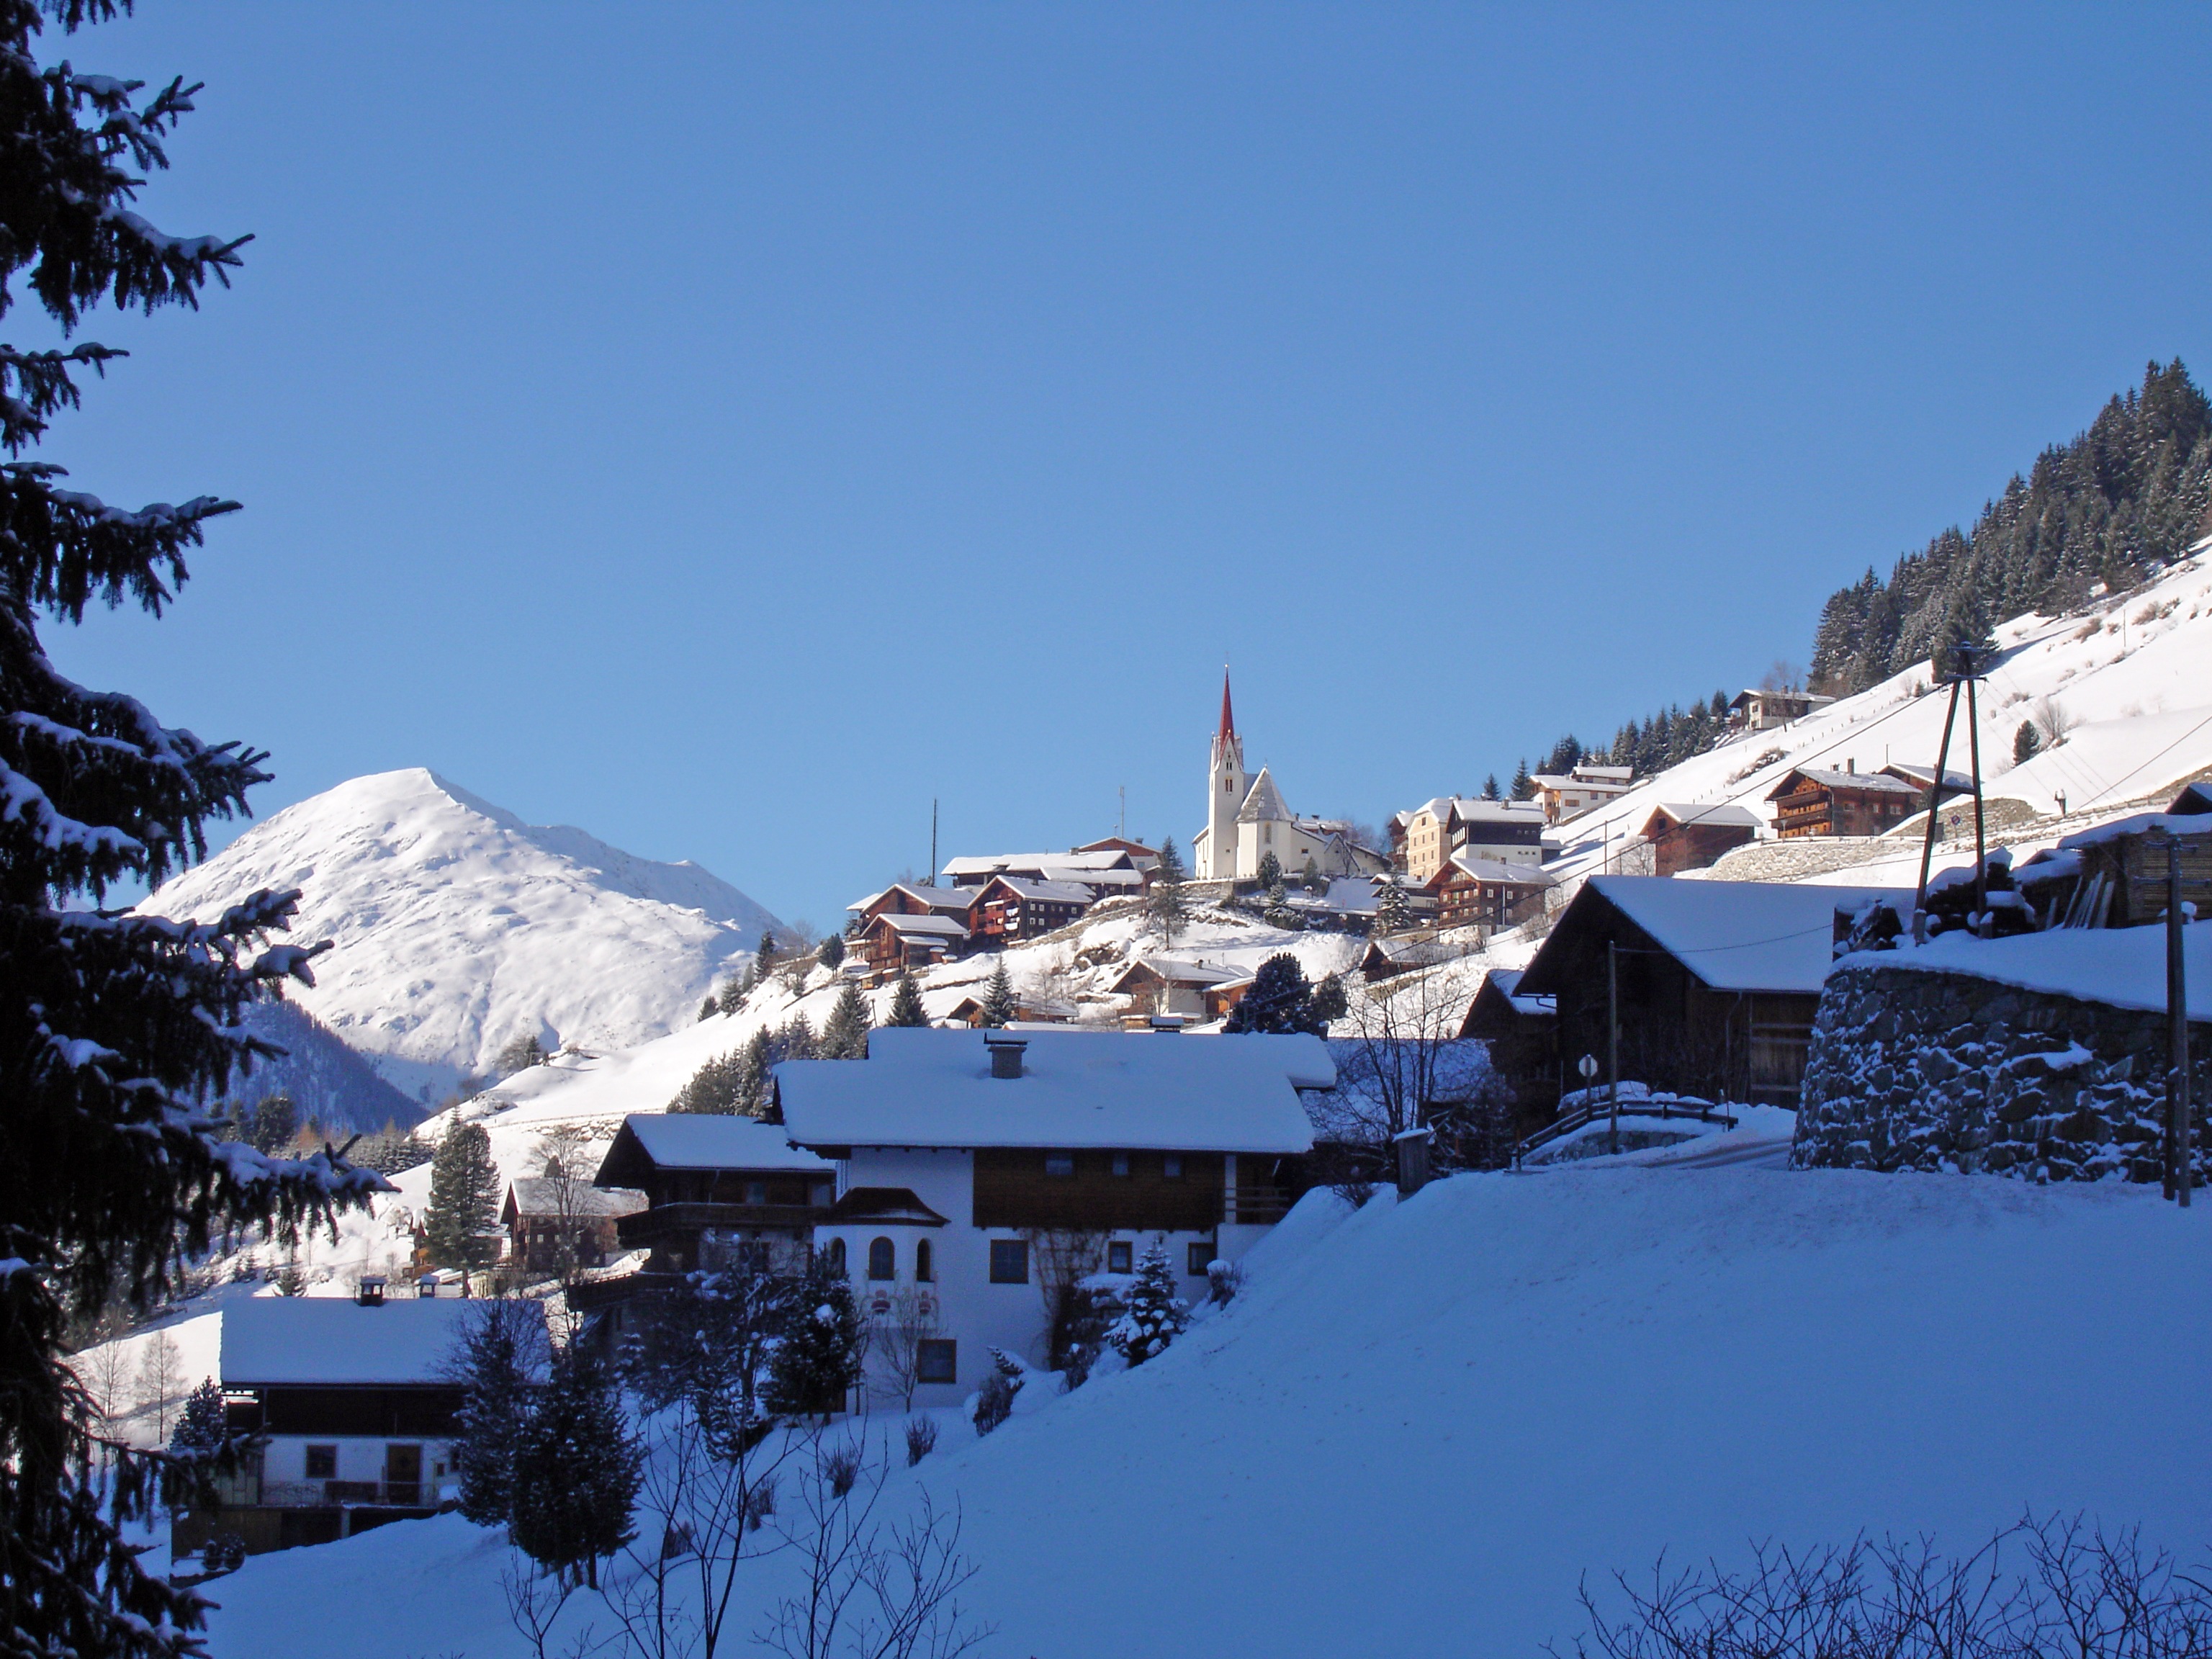
landscape, nature, mountain, snow, cold, winter, sky, mountain range, village, weather, blue, season, winter sport, resort, mountains, alps, wintry, piste, mountainous landforms, geological phenomenon